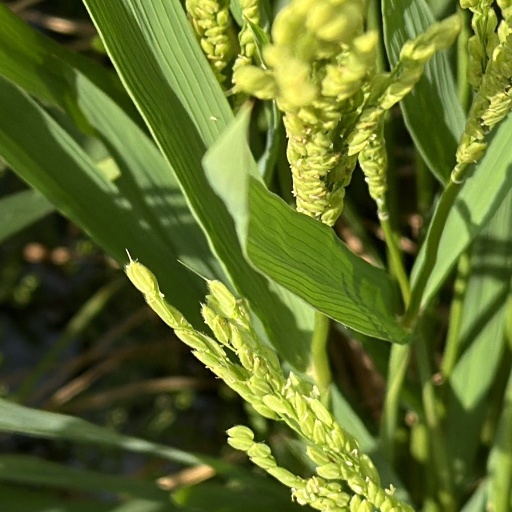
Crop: rice